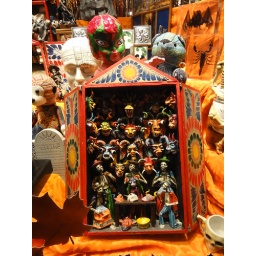
Day of the Dead items spotted in a storefront window in the West Village. NYC